Network SouthEast

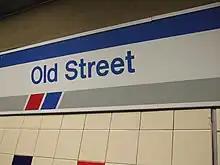
NSE-era signage at Old Street station in September 2008

On 1 April 1994, as part of the privatisation of British Rail, Network SouthEast was divided up into train operating units which would later become passenger franchises: